Jamie Cudmore

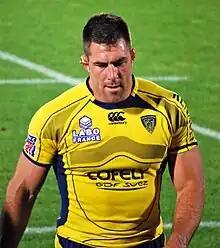
Cudmore in 2009

Jamie Cudmore (born 6 September 1978) is a Canadian former professional rugby union player who played as a lock and as a flanker. Born in Winnipeg, Manitoba, he began his career with Capilano RFC in British Columbia. He then played professionally in Wales for Llanelli and Llandovery, and in France for Grenoble, Clermont and Oyonnax. He was nicknamed "Cuddles" by his teammates.